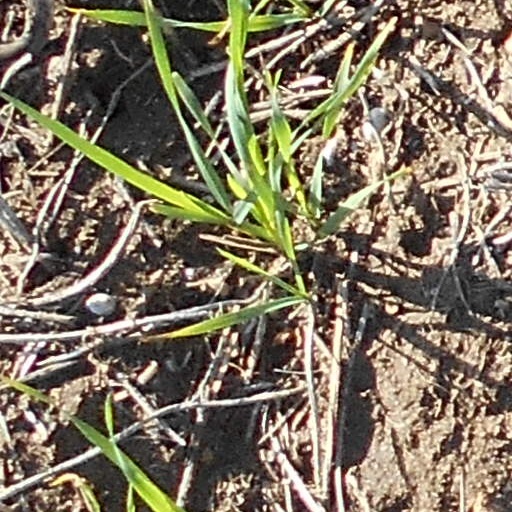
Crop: wheat